Boeing 707

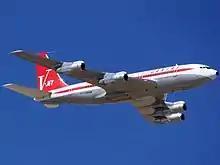
John Travolta's 707-138: a -120 shortened by

The 707-320B had the application of the JT3D turbofan to the Intercontinental, but with aerodynamic refinements. The wing was modified from the -320 by adding a second inboard kink, a dog-toothed leading edge, and curved low-drag wingtips instead of the earlier blunt ones. These wingtips increased overall wingspan by 3.0 ft (0.9 m). Takeoff gross weight was increased to . The 175 707-320B aircraft were all new-build; no original -320 models were converted to fan engines in civilian use. First service was June 1962, with Pan Am.